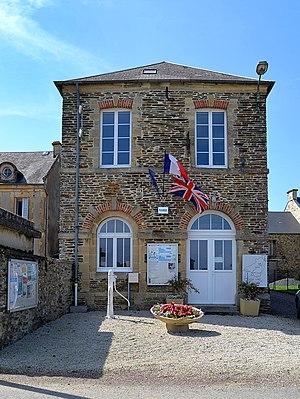
Sainte-Honorine-de-Ducy (Calvados)
Sainte-Honorine-de-Ducy est une commune française, située dans le département du Calvados en région Normandie, peuplée de 127 habitants.